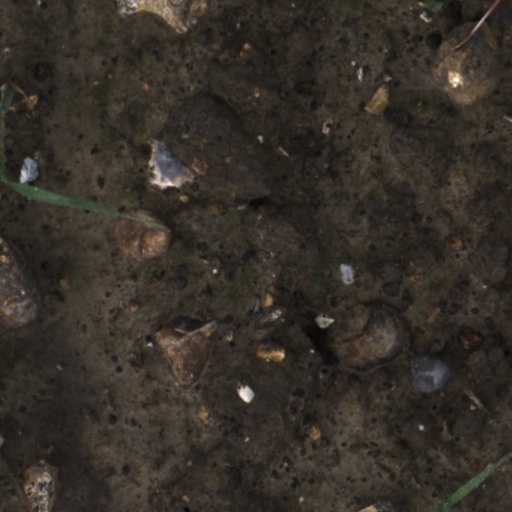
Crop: wheat